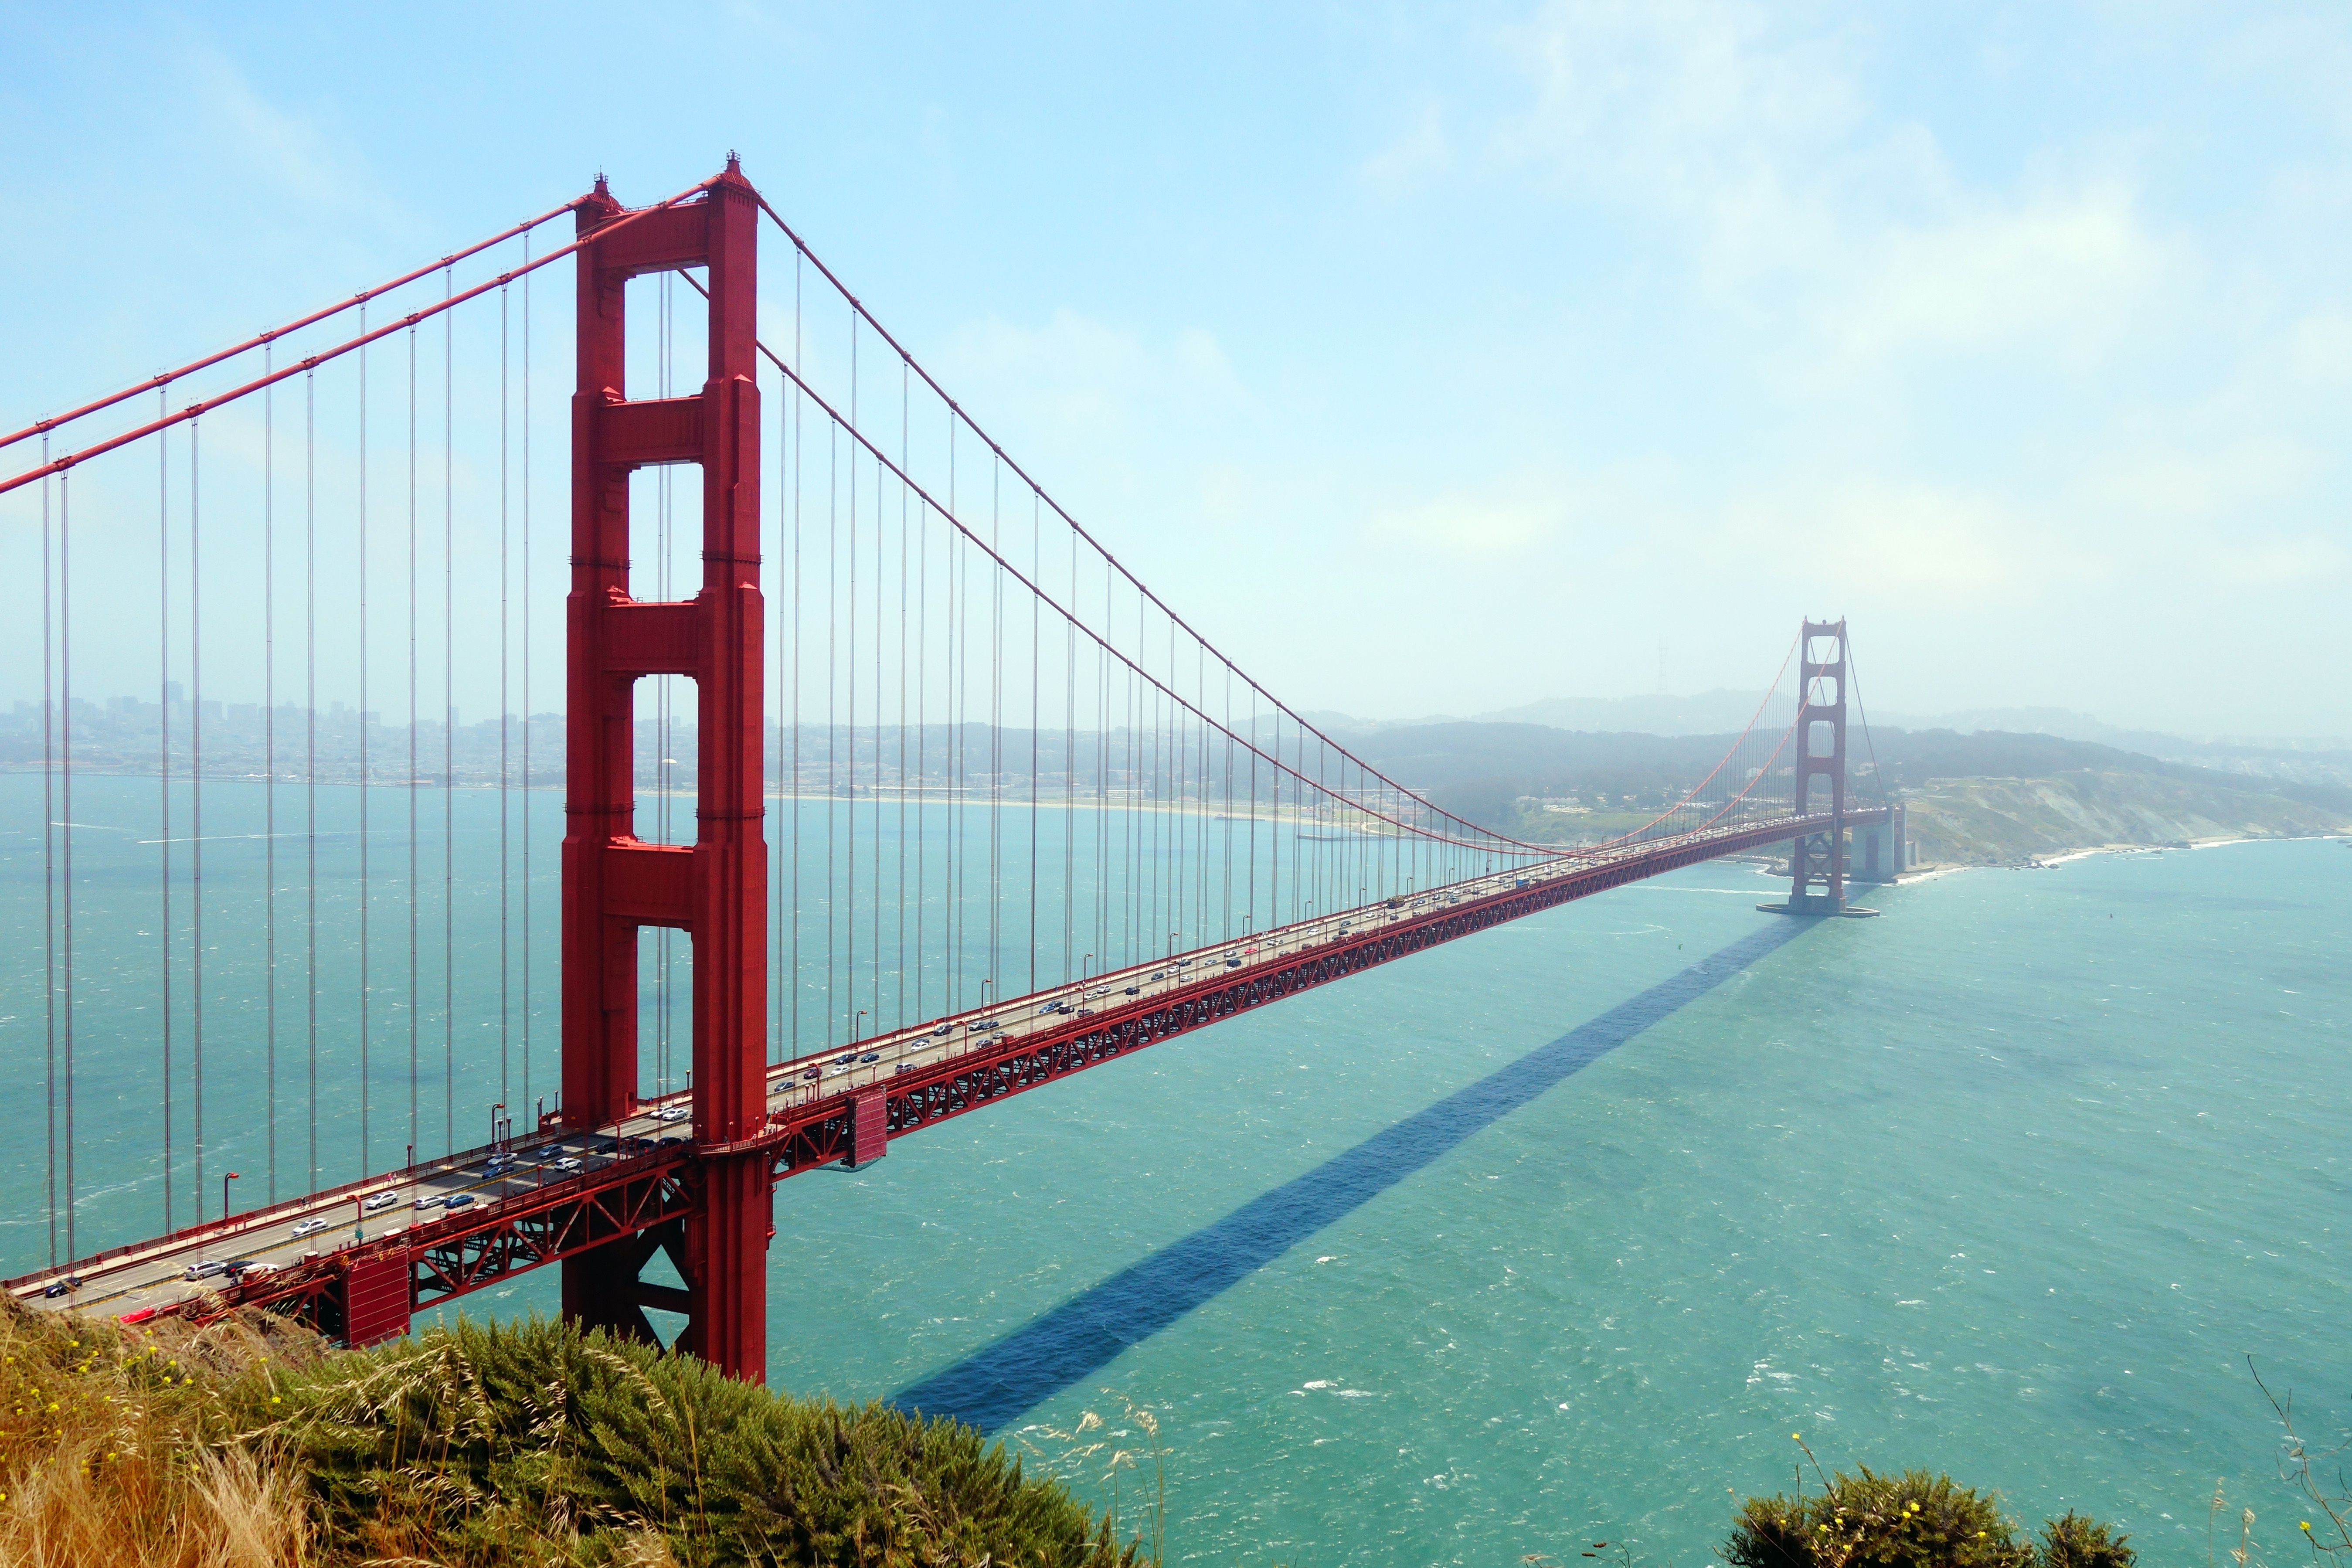
sea, bridge, suspension bridge, landmark, cable stayed bridge, nonbuilding structure